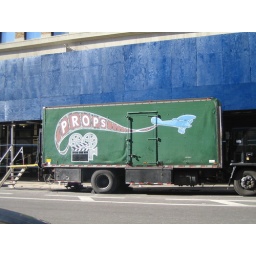
I liked this sign against the blue scaffolding